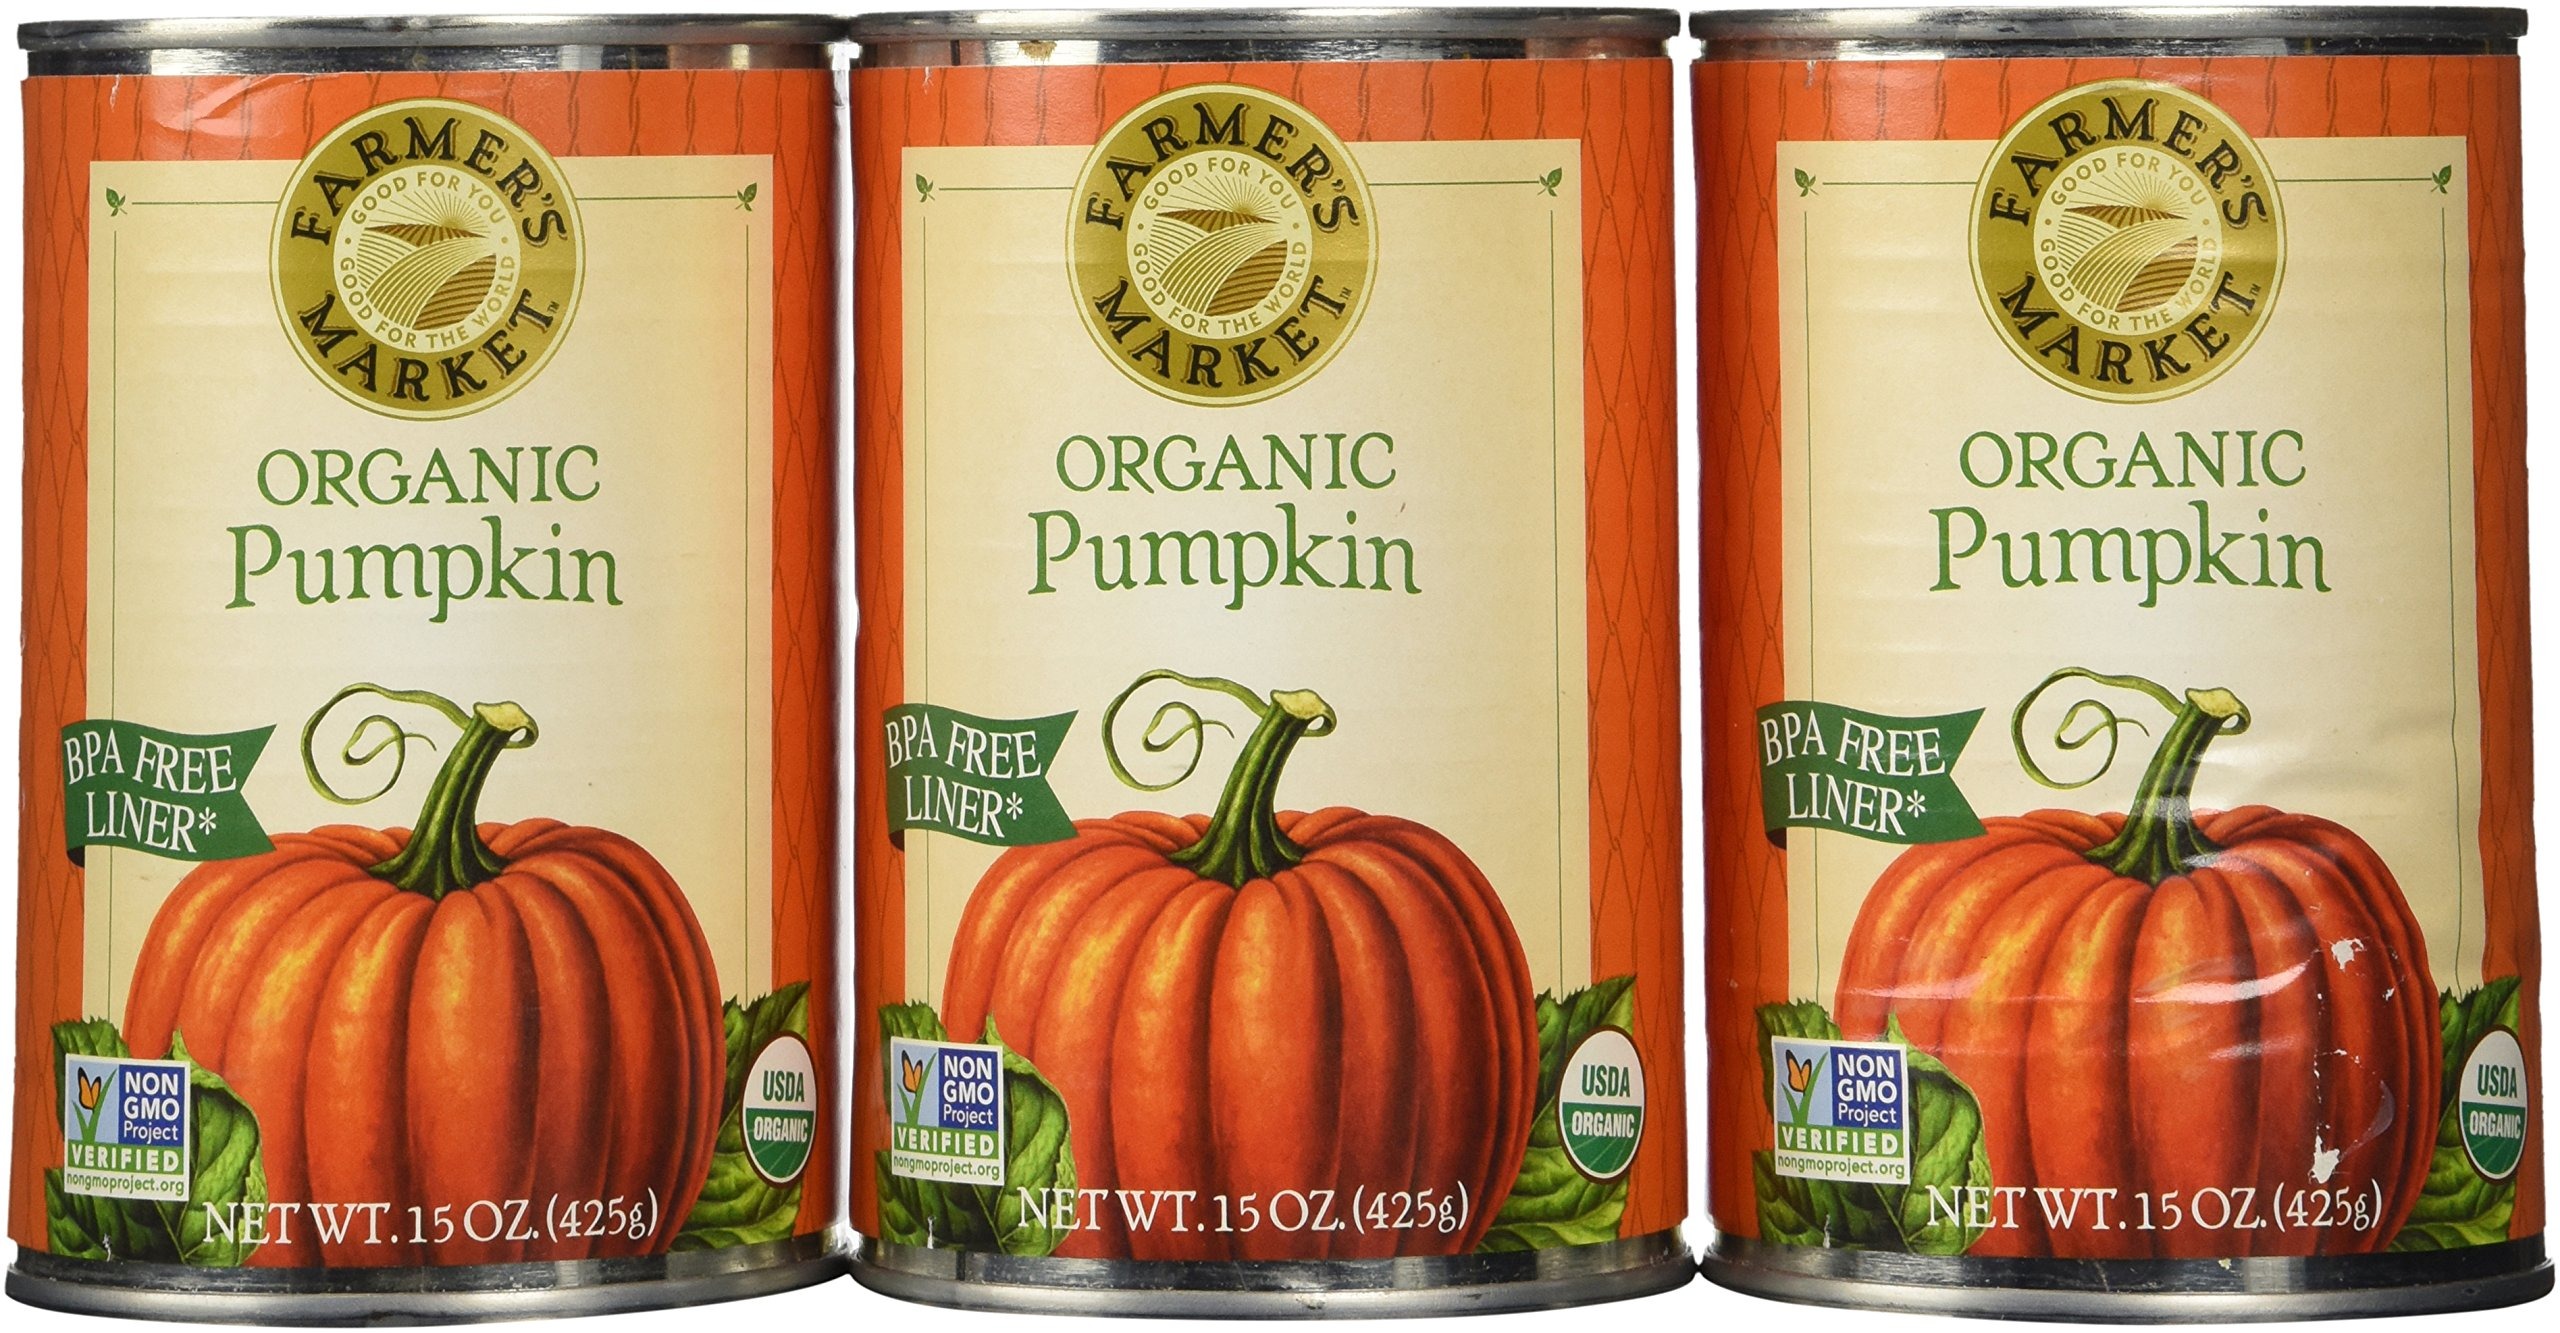
Item Name: Includes Farmers Market Pumpkin Puree 100% Organic 15oz (Pack of 3)
Product Description: 1
Value: 45.0
Unit: Ounce

Price: 19.395